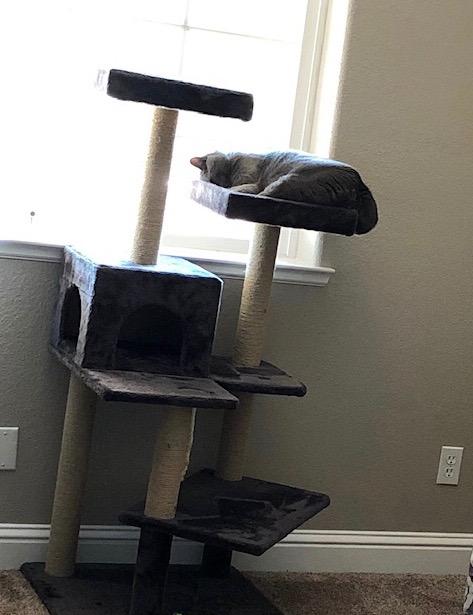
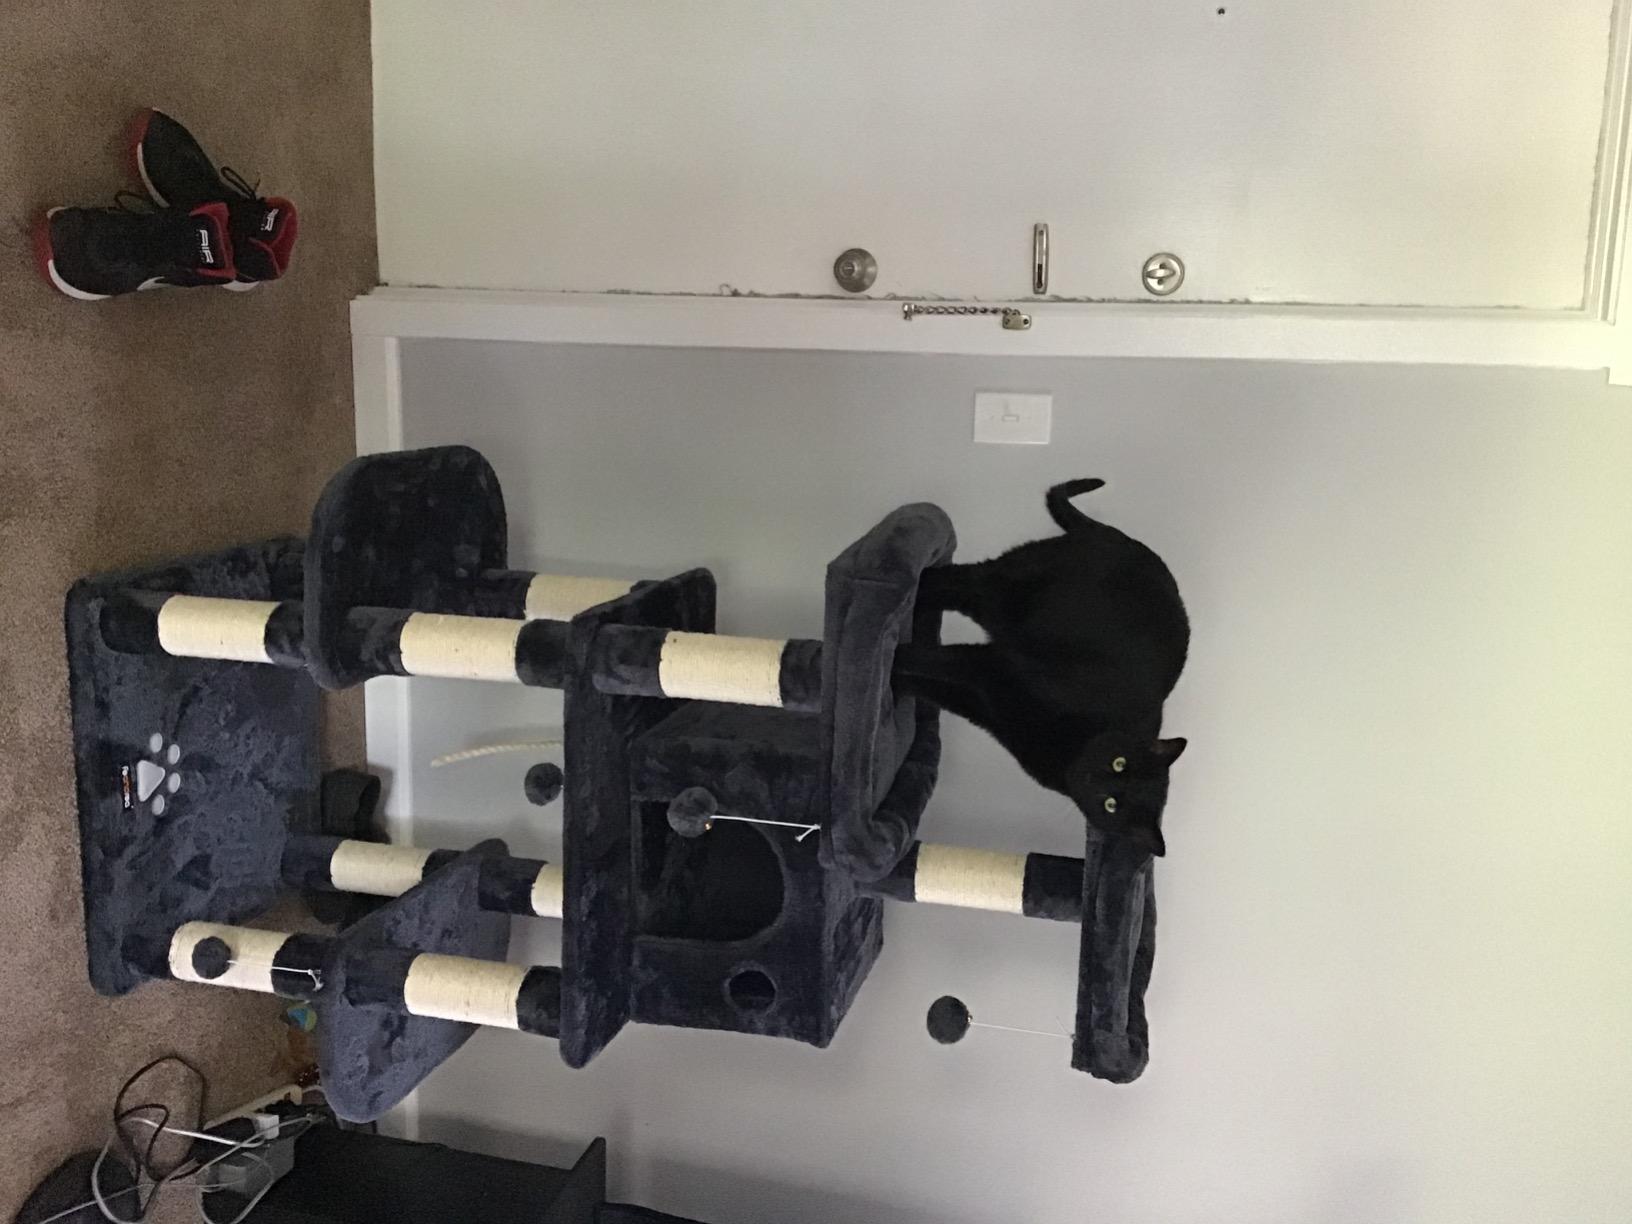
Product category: items_cat tree
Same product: no